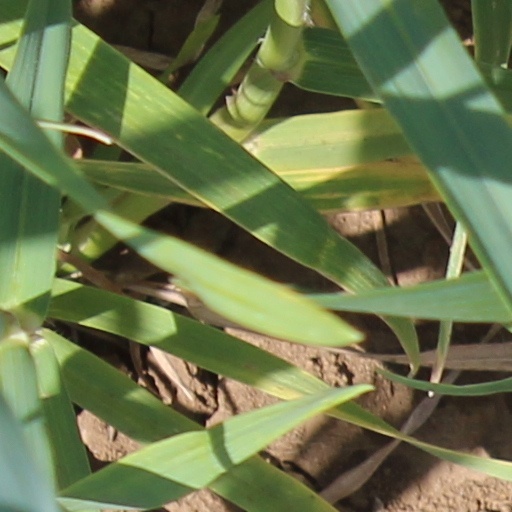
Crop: wheat